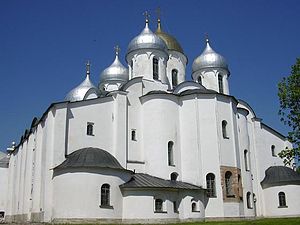
Gardarige / Historie / Riget splittes / Republikken Novgorod
Sankt Sophia katedralen i Novgorod fra midten af 11. århundrede
Gardarige er den norrøne betegnelse i middelalderen for bosættelsen, og den senere statsdannelse Kijevriget, der oprettedes af væringerne i området mellem Østersøen og søen Ladoga mod nord og Sortehavet mod syd og som eksisterede fra omkring år 800 til ind i 1100-tallet.